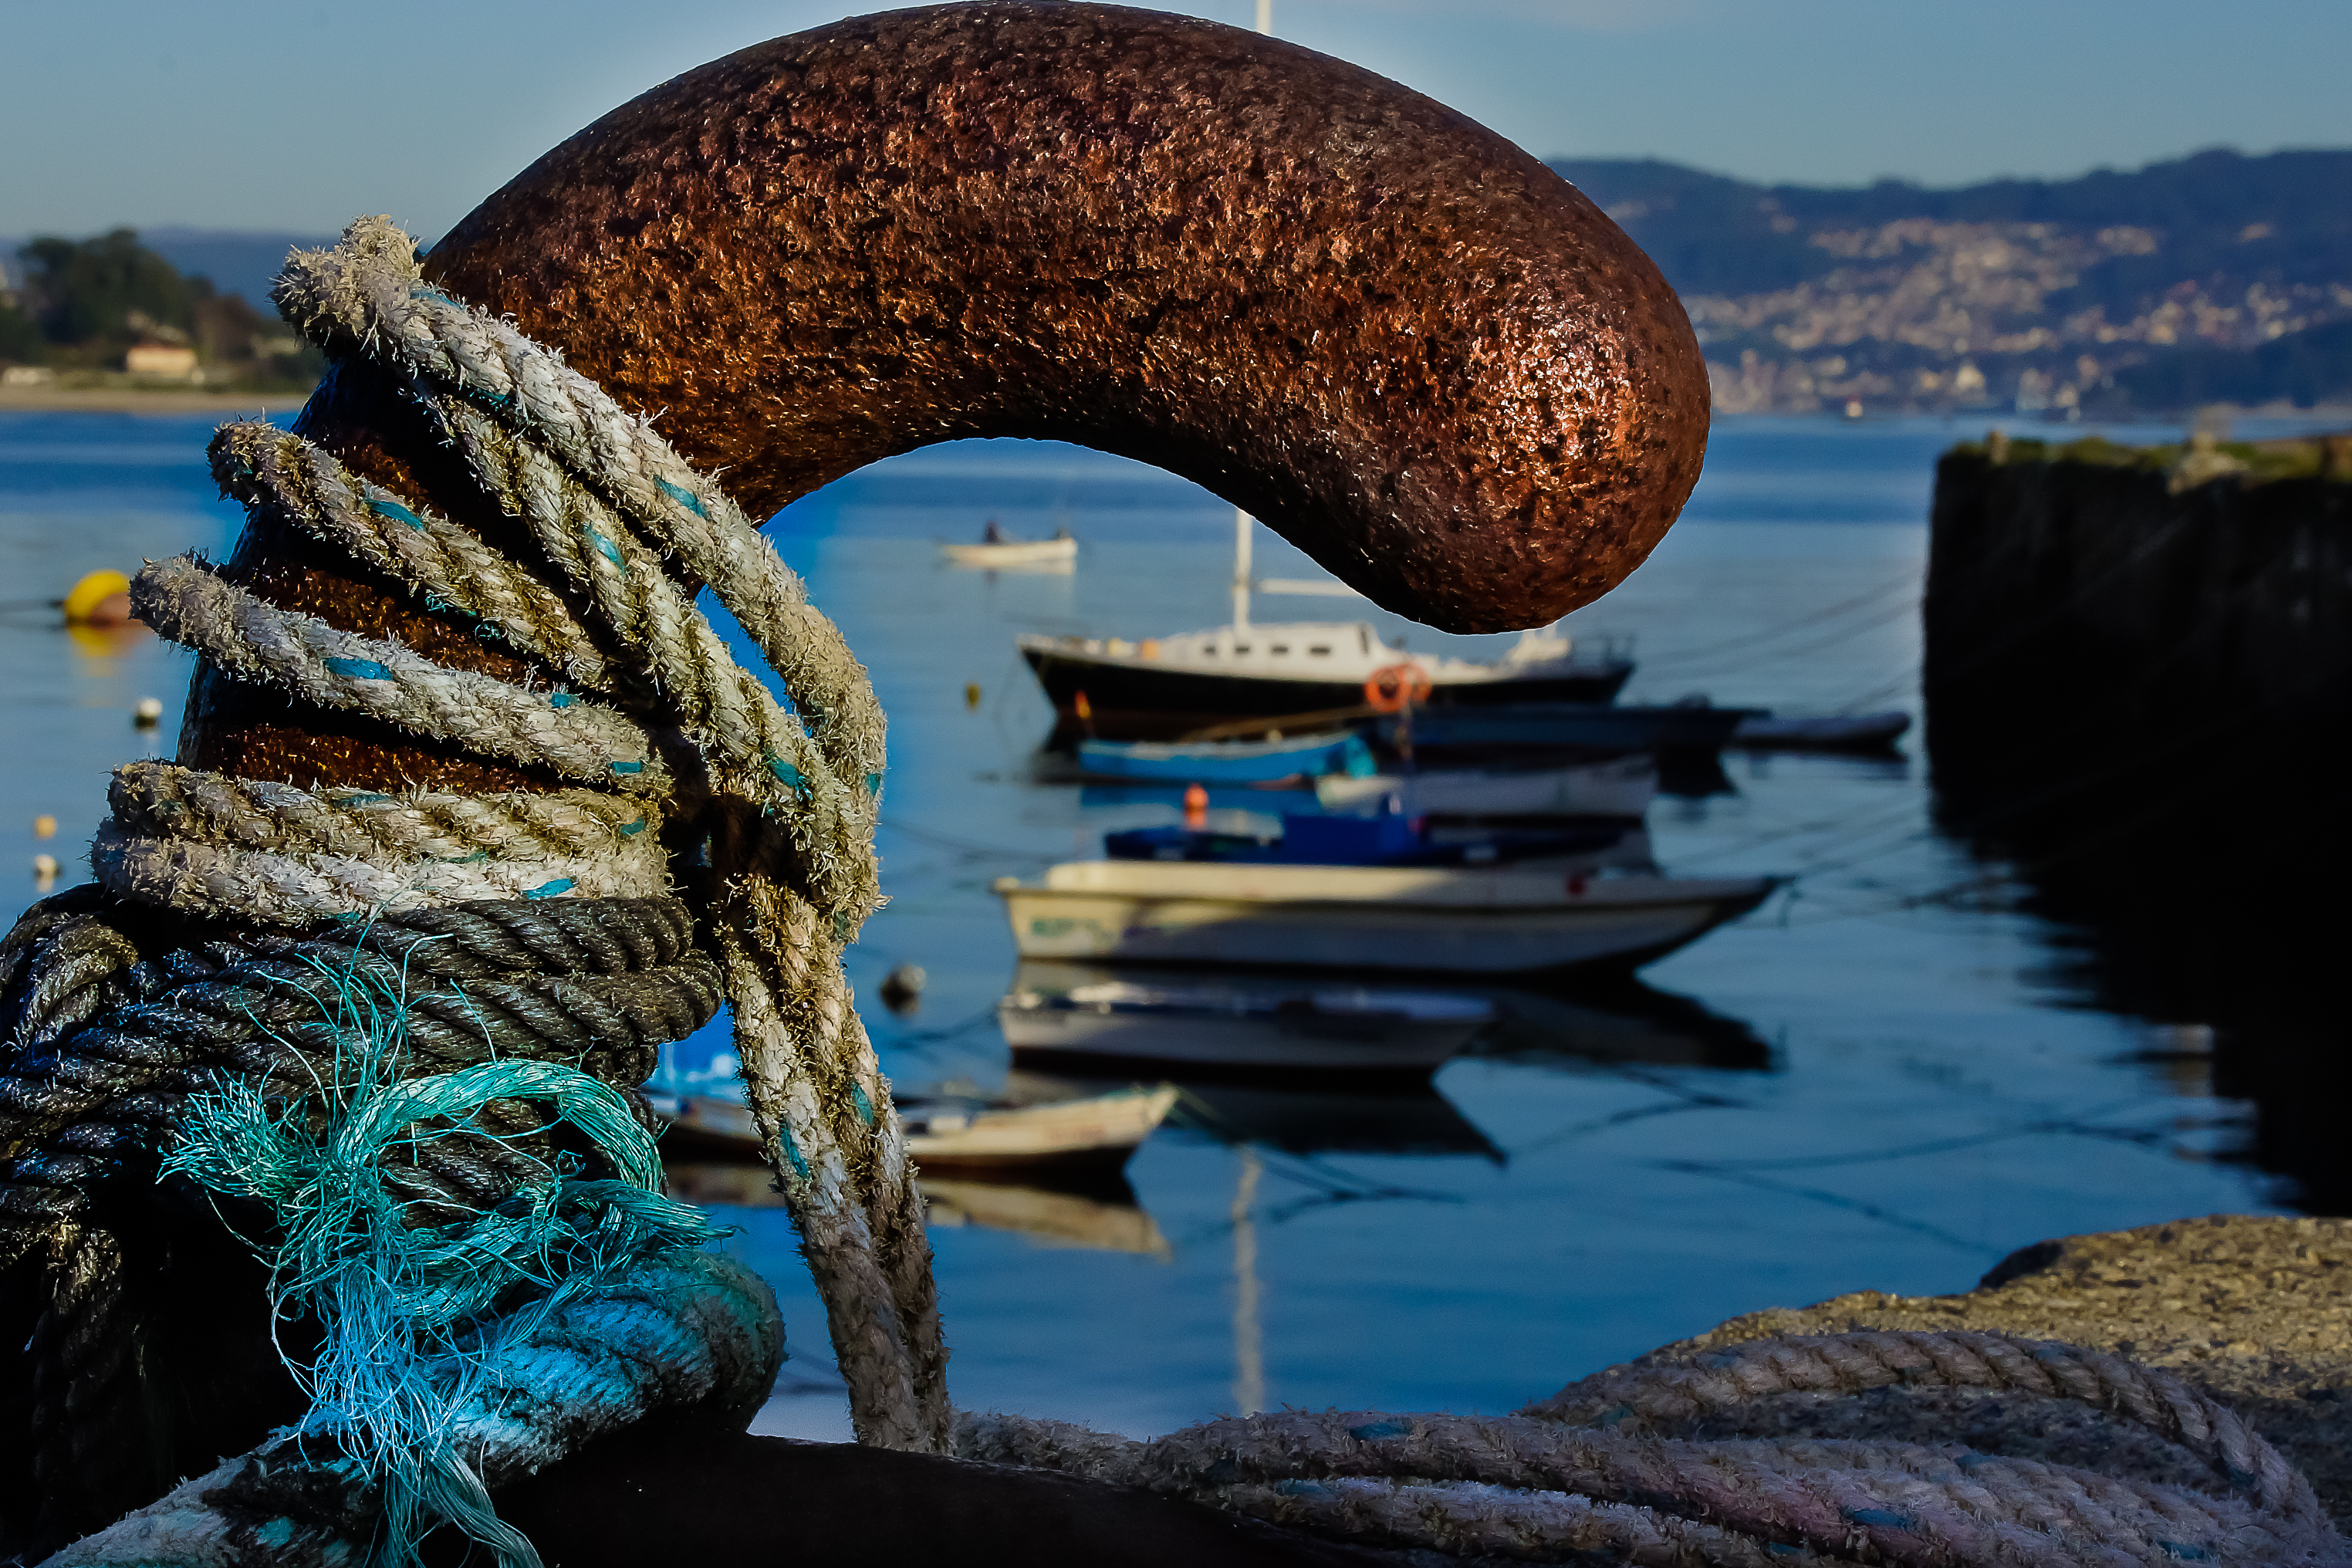
beach, landscape, sea, coast, water, rock, ocean, wave, photo, evening, reflection, sculpture, spain, galicia, pontevedra, paisajes, 60mm, a77, espana, g, ggl1, gaby1, xovesphoto, cangas, sonya77, tamron60mm, xelodegalicia, gabrielcoru a